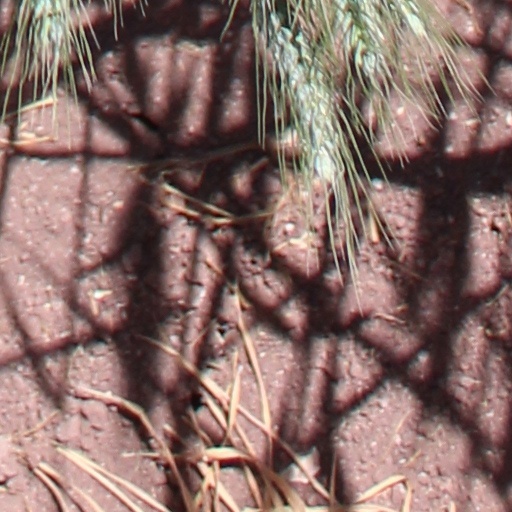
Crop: wheat